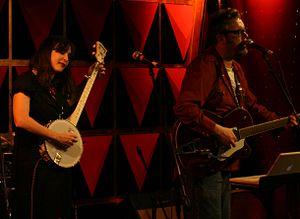
The Handsome Family est un groupe américain de country alternative, formé à Chicago dans l'Illinois, et actuellement basé à Albuquerque, au Nouveau-Mexique.